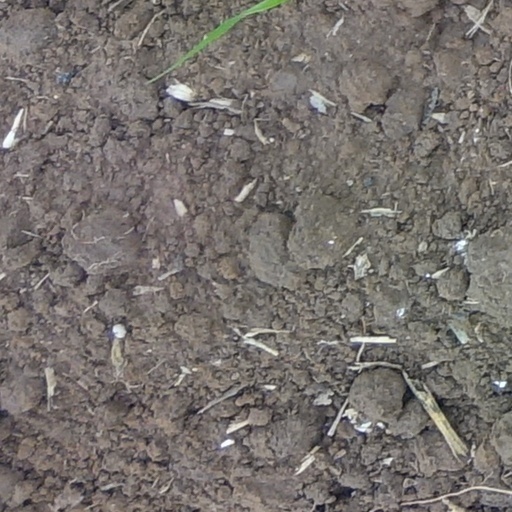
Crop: wheat